Picuris Formation

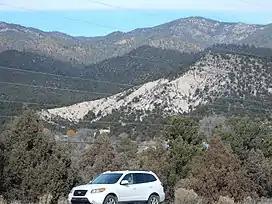
Picuris Formation north of Vadito, New Mexico, USA

The Picuris Formation is a geologic formation exposed in the eastern flank of the Rio Grande rift in northern New Mexico. It was deposited from the late Eocene to Miocene epochs.